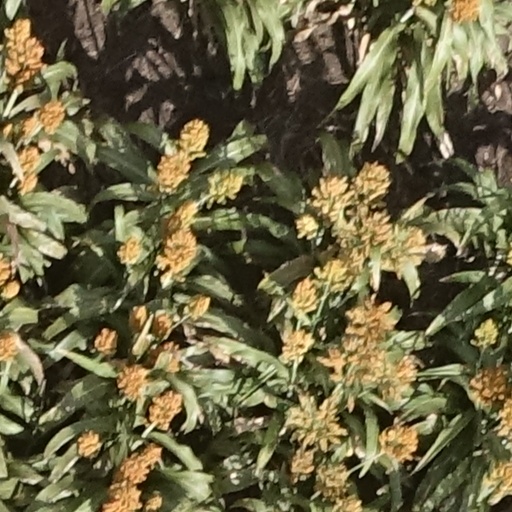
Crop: sorghum